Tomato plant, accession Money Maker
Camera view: horizontal (90 deg, fisheye); turntable rotation: 300 degrees
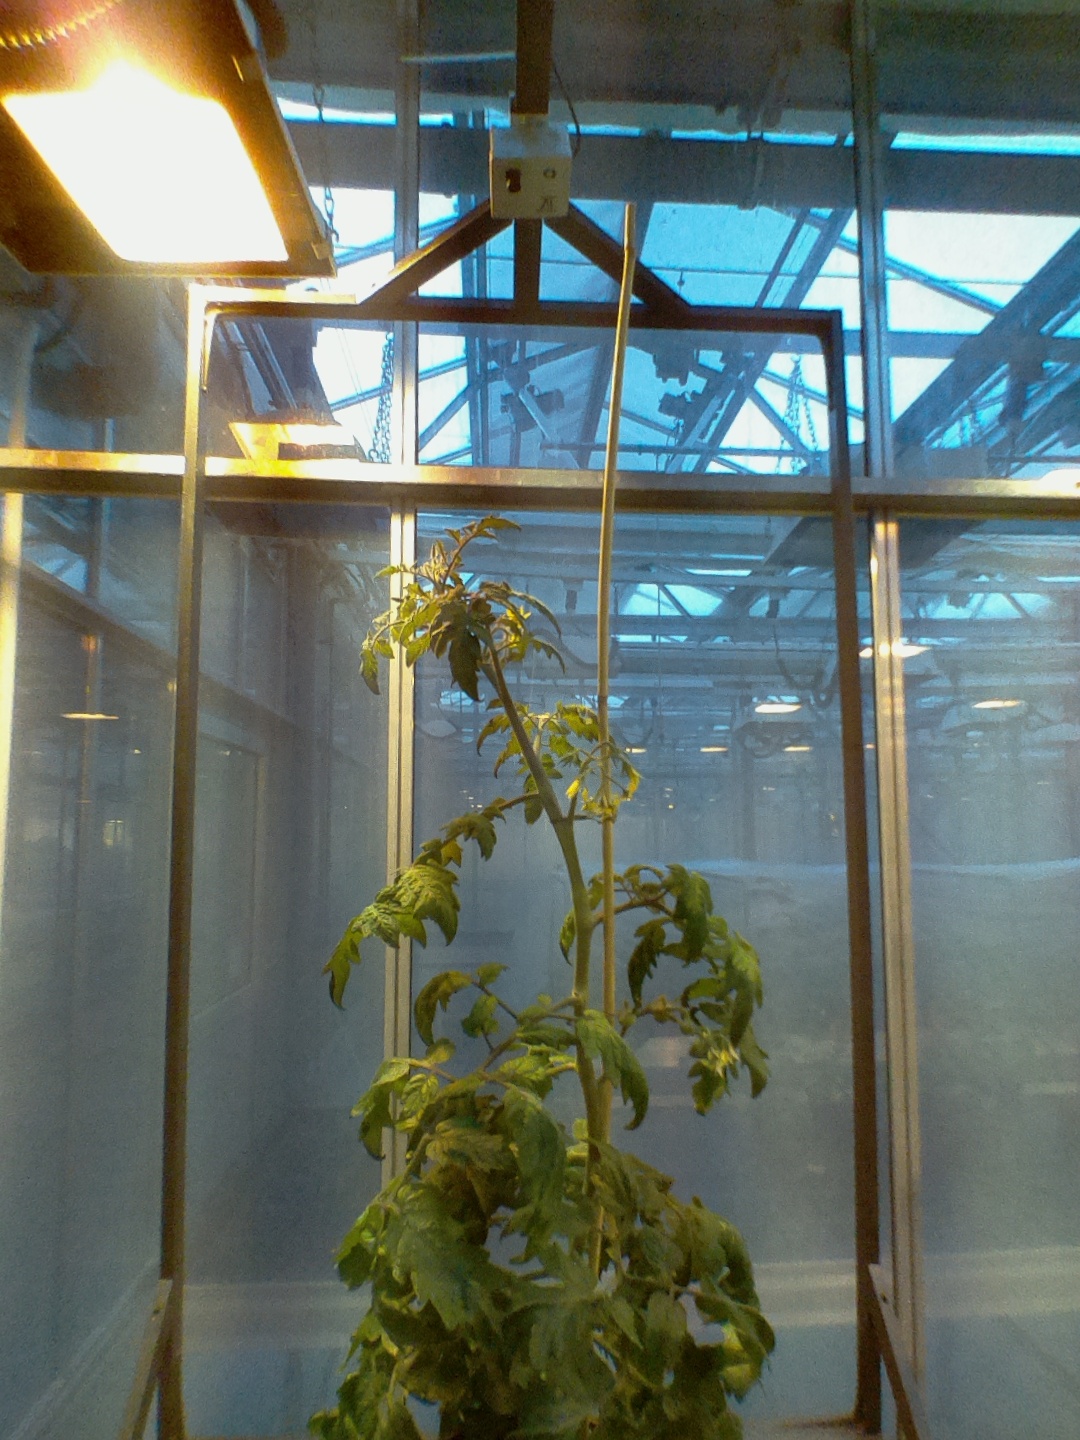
BBCH growth stage 71: 10%-20% of final fruit size